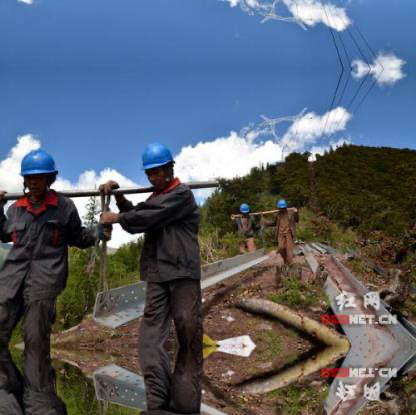
Objects in the image:
label: helmet
label: helmet
label: helmet
label: helmet